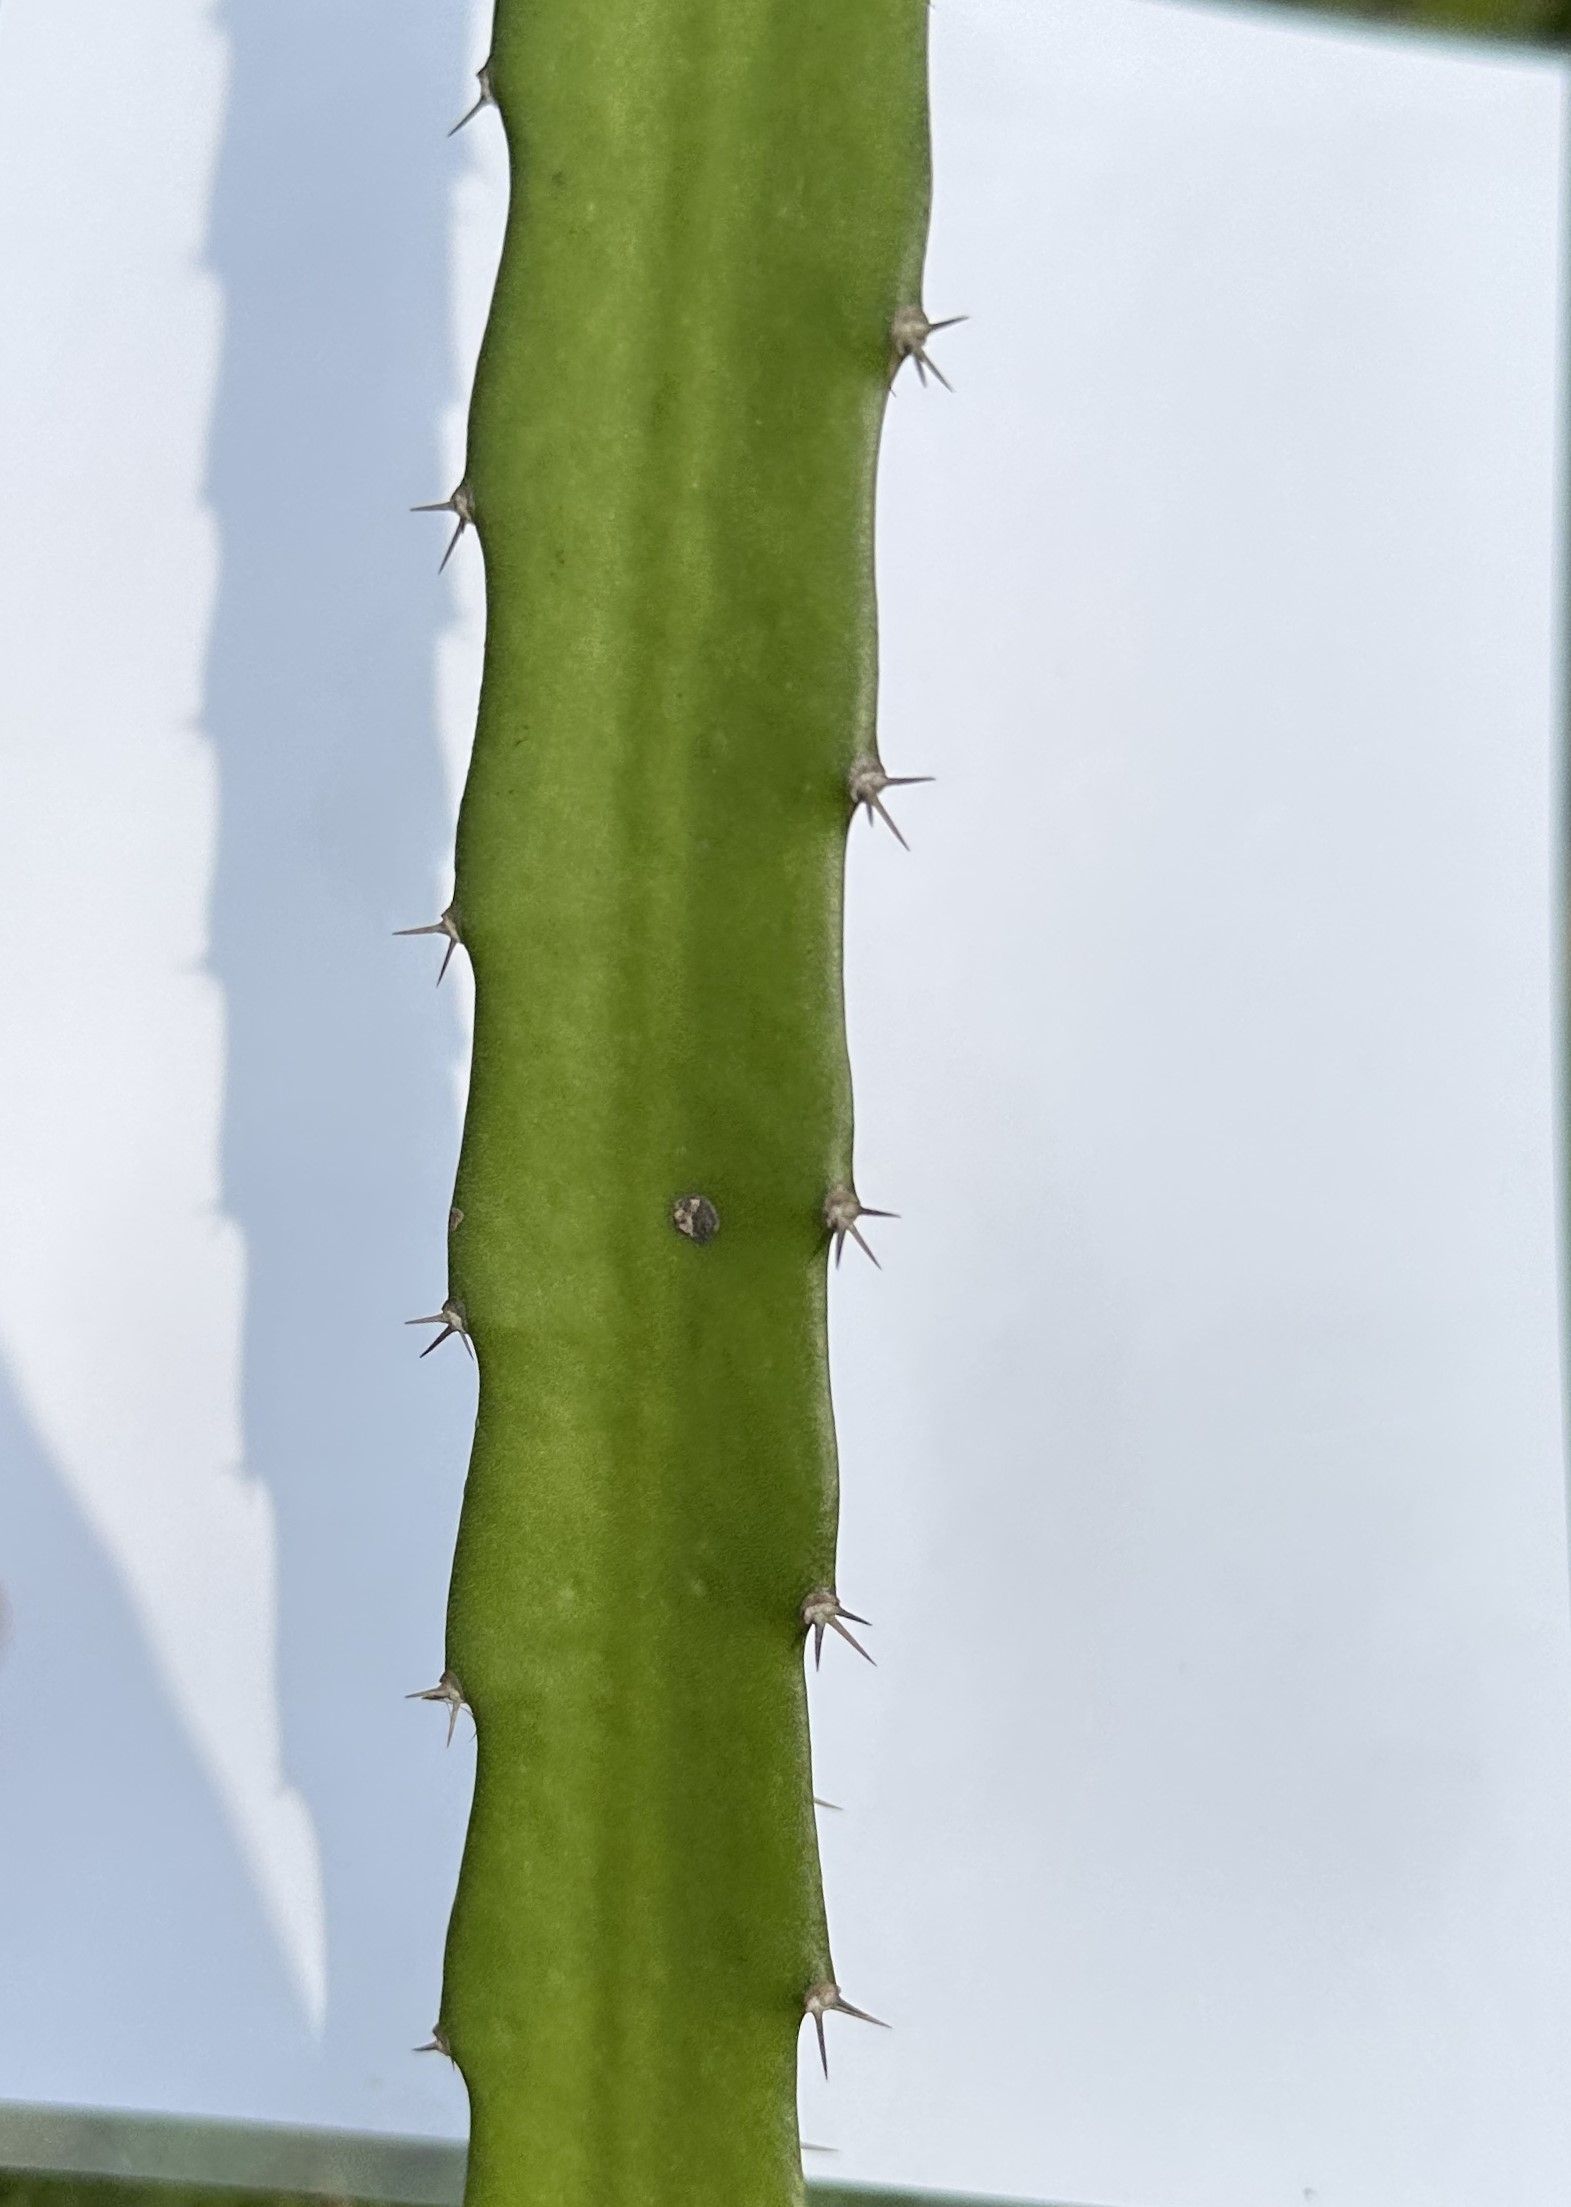
Label: Good leaf